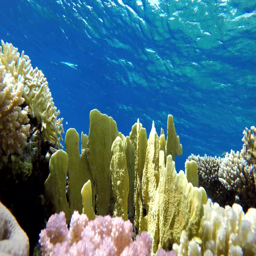
coral reef and beautiful fish .